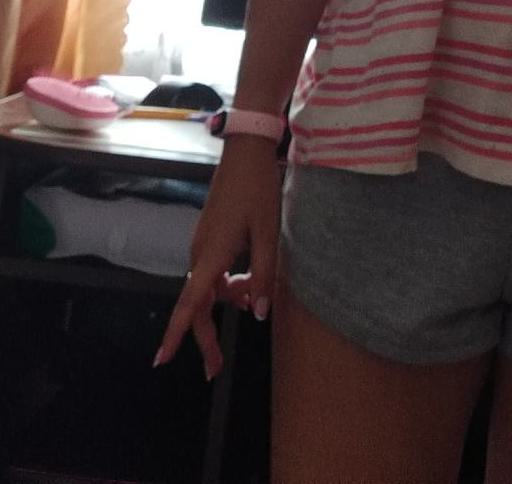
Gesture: no_gesture